Thomas Jones Barker

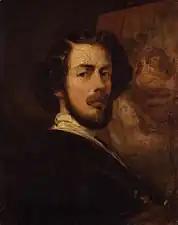
Self-Portrait, 1848 National Portrait Gallery, London

Thomas Jones Barker (19 April 1813 – 29 March 1882) was an English historical, military, and portrait painter.